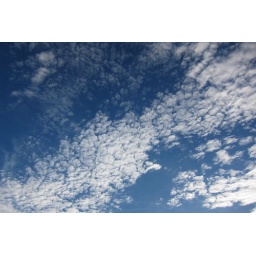
A fish swimming in the sky.